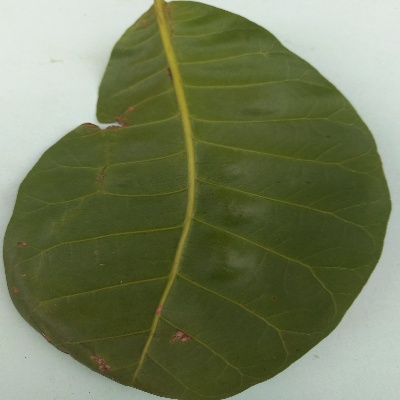
Crop: Cashew
Condition: anthracnose